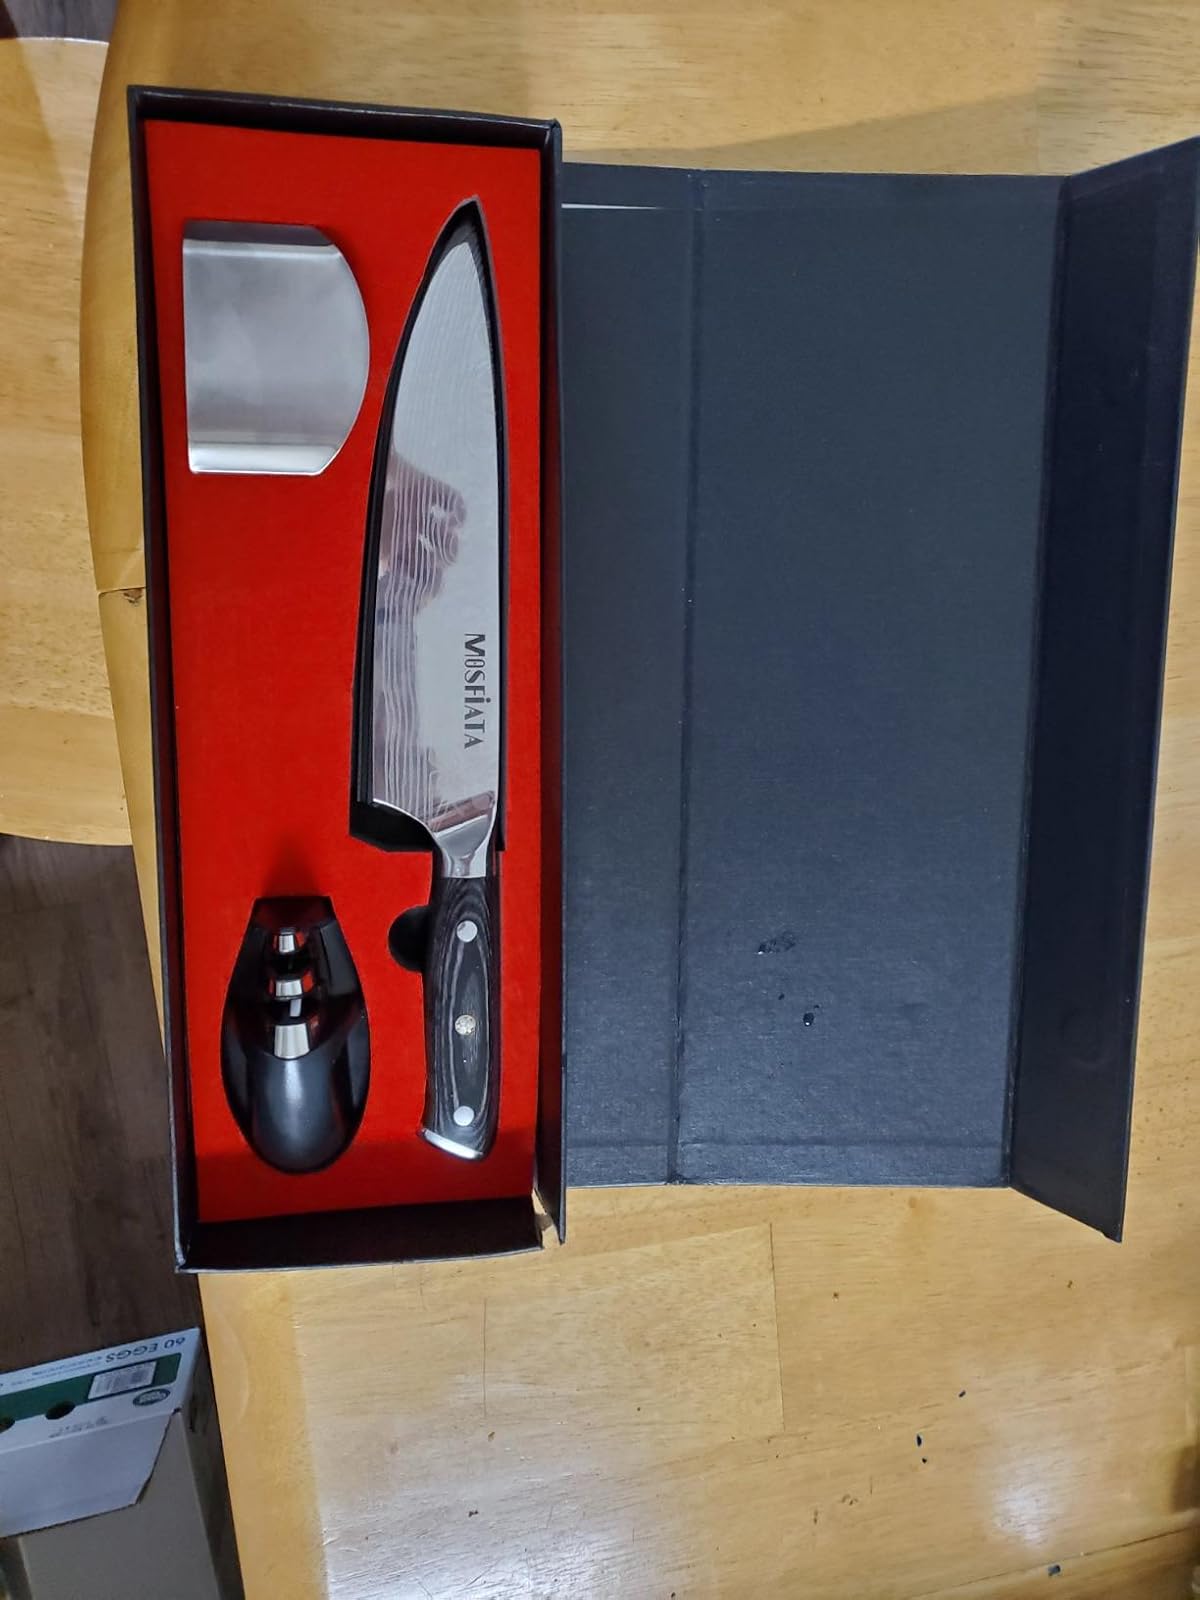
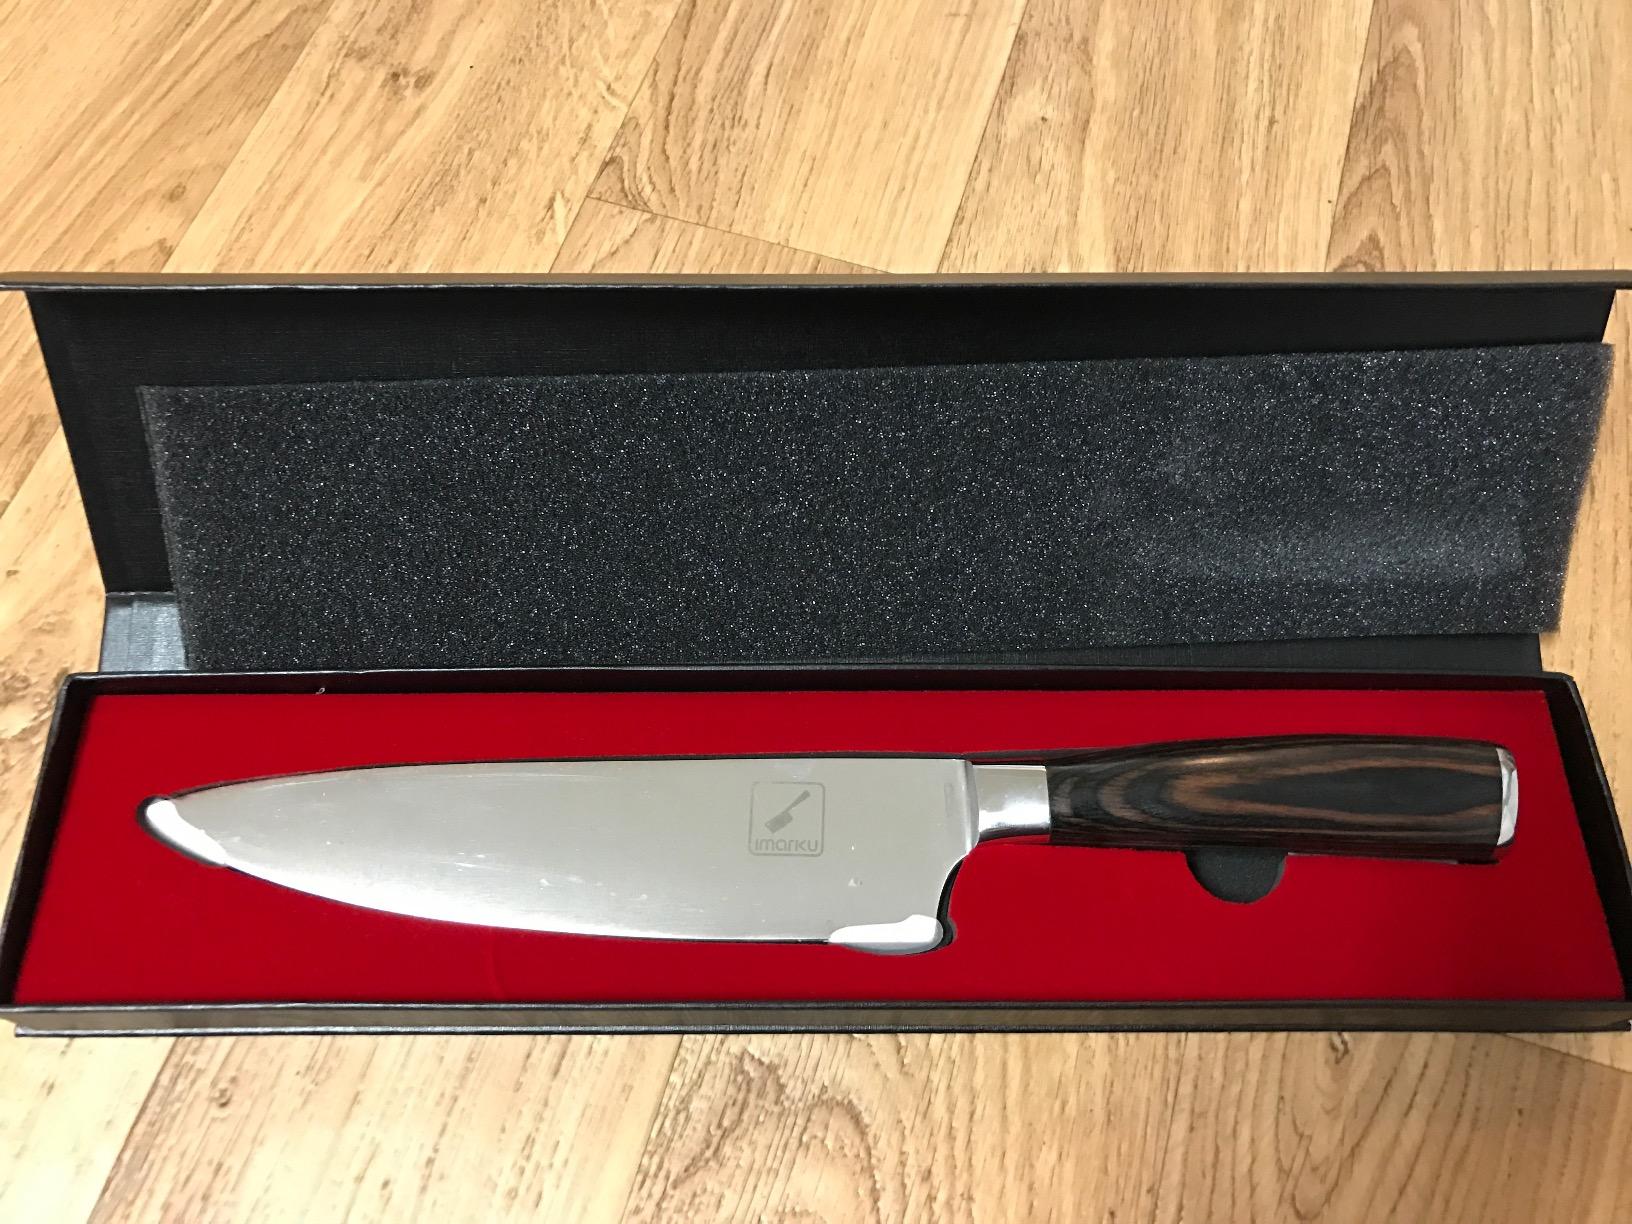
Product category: items_knife
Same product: no